List of birds of South Africa

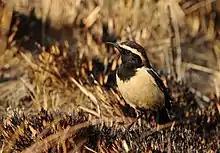
Buff-streaked bushchat

Bushshrikes are similar in habits to shrikes, hunting insects and other small prey from a perch on a bush. Although similar in build to the shrikes, these tend to be either colourful species or largely black; some species are quite secretive.